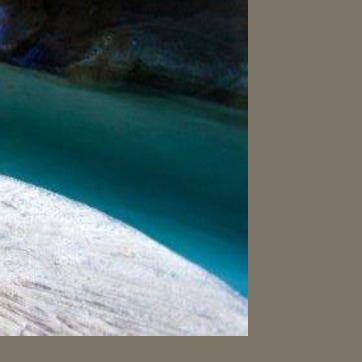
Material: water